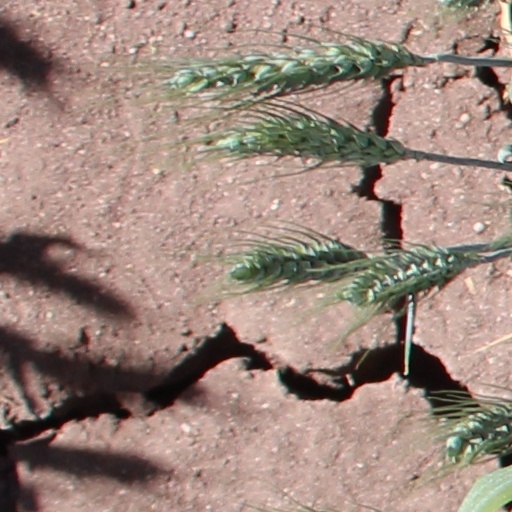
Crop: wheat